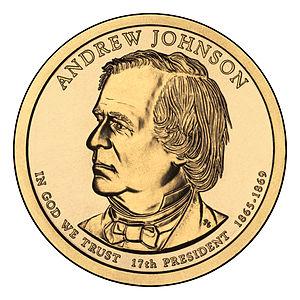
Andrew Johnson, né le 29 décembre 1808 à Raleigh et mort le 31 juillet 1875 à Elizabethton, est un homme d'État américain, 17ᵉ président des États-Unis en fonction de 1865 à 1869. Membre du Parti démocrate et 16ᵉ vice-président des États-Unis élu en 1864 comme colistier d'Abraham Lincoln, Johnson succéda à ce dernier après son assassinat l'année suivante. Lors de la Reconstruction après la guerre de Sécession, il défend une réintégration rapide des États du Sud sans garantie pour les droits civiques des esclaves affranchis. Le Congrès dominé par les Républicains radicaux s'oppose fortement à cette politique et une procédure d'impeachment lancée contre le président échoue de justesse.